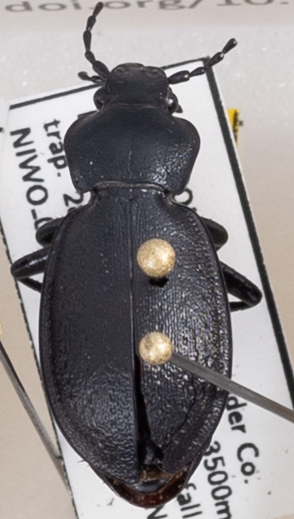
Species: Carabus taedatus
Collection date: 2022-06-28
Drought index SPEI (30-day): -0.39
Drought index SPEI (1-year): -0.968
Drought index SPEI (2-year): -1.28